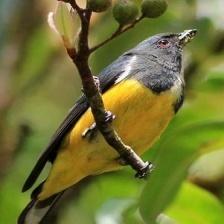
Species: YELLOW BELLIED FLOWERPECKER
Scientific name: DICAEUM MELANOXANTHUM